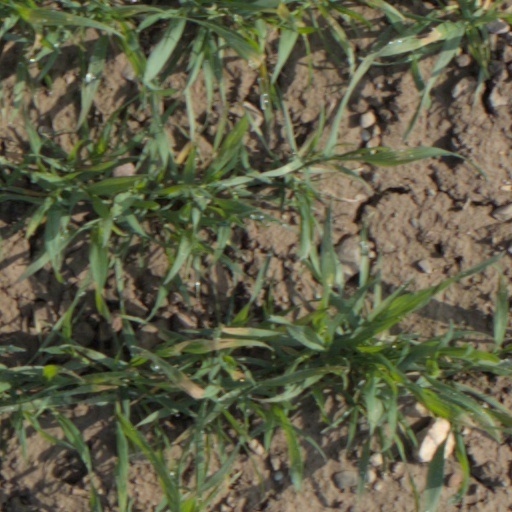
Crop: wheat